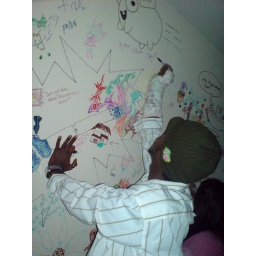
Yousef adds to the colorful display on Chucks wall in Berkeley.